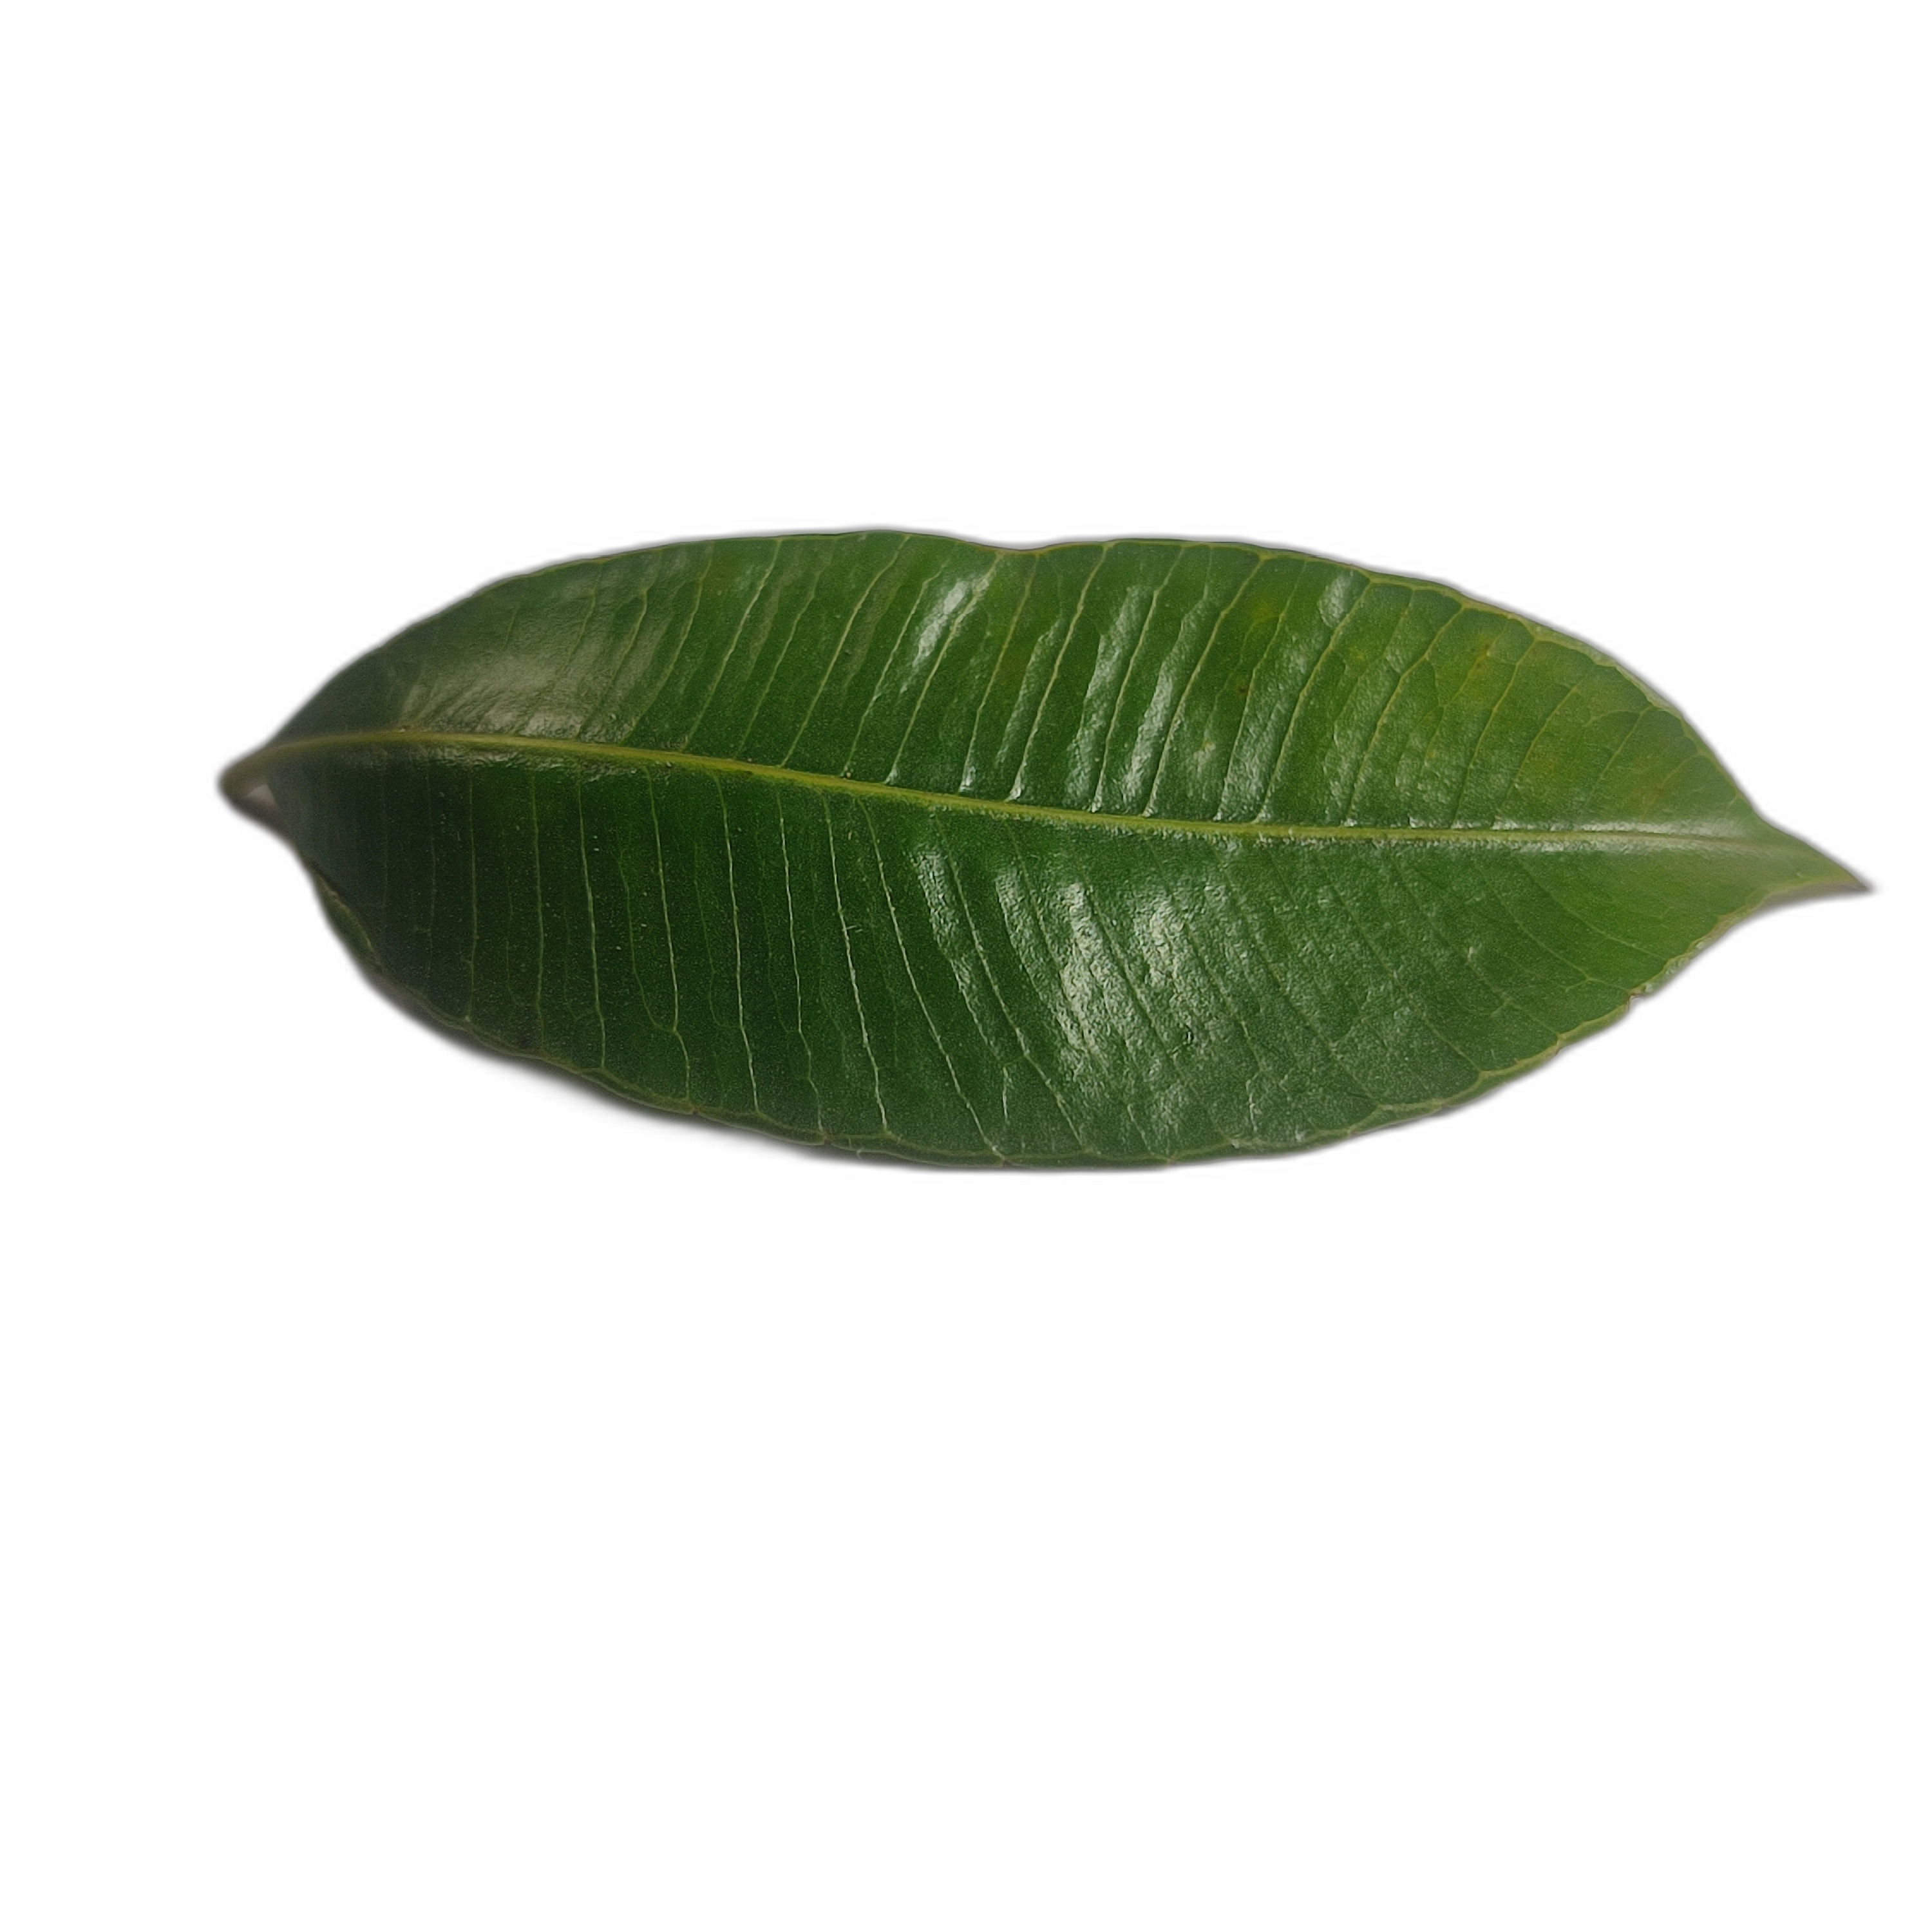
Label: healthy